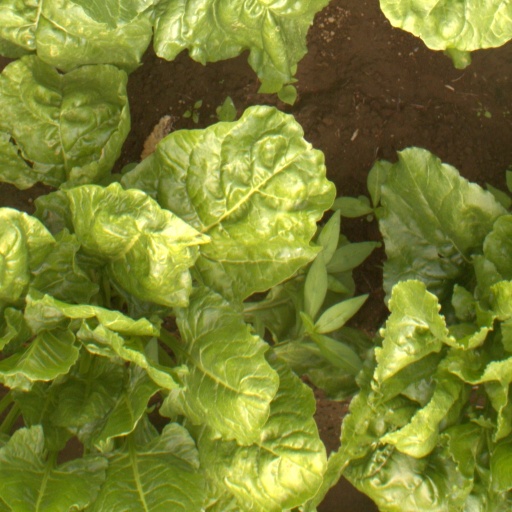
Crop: sugar beet